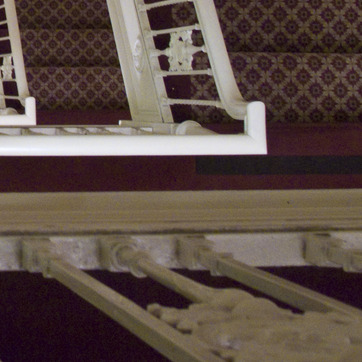
Material: carpet